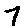
Label: 7